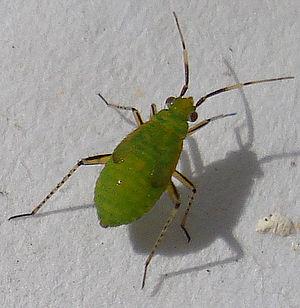
Plagiognathus arbustorum est une espèce d'insectes hémiptères hétéroptères de la famille des Miridae.